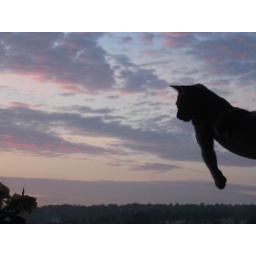
Biggles in his cat bed overlooking Hastings town centre